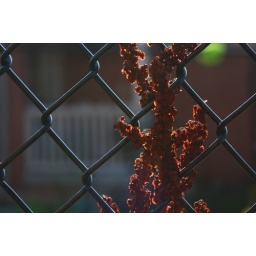
I thought this was interesting because some sort of plant wrapped itself around a fence between our houses.